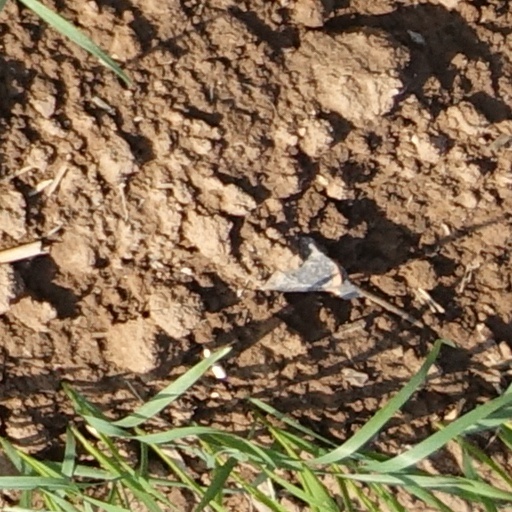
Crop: wheat